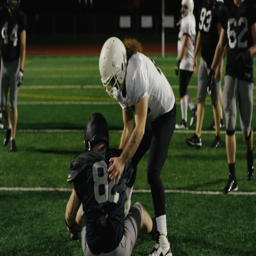
a football player helps his opponent up off the ground after being tackled